Jialyka Maharani

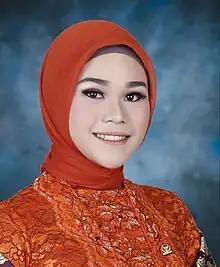
Official portrait

Jialyka Maharani (born 20 September 1997) is an Indonesian politician who is among the elected members of the 2019–2024 Regional Representative Council (DPD) and the youngest member of the People's Consultative Assembly (MPR) of the Republic of Indonesia (RI) from South Sumatra. Becoming the youngest senator elected for the 2019–2024 term, allowed her to receive media attention.